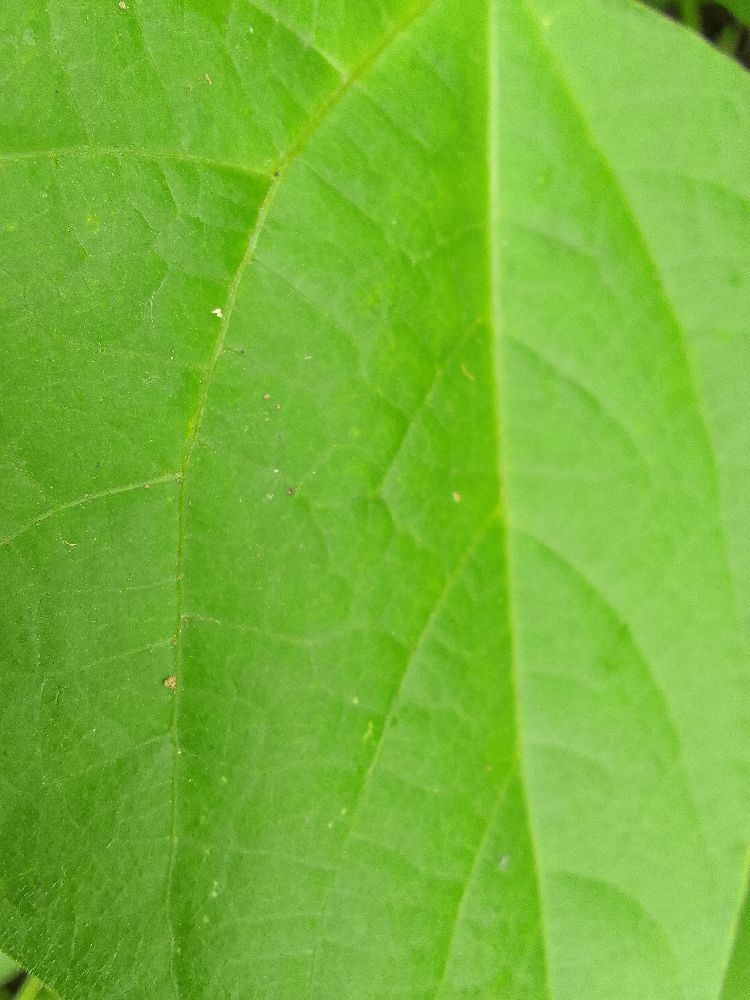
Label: healthy